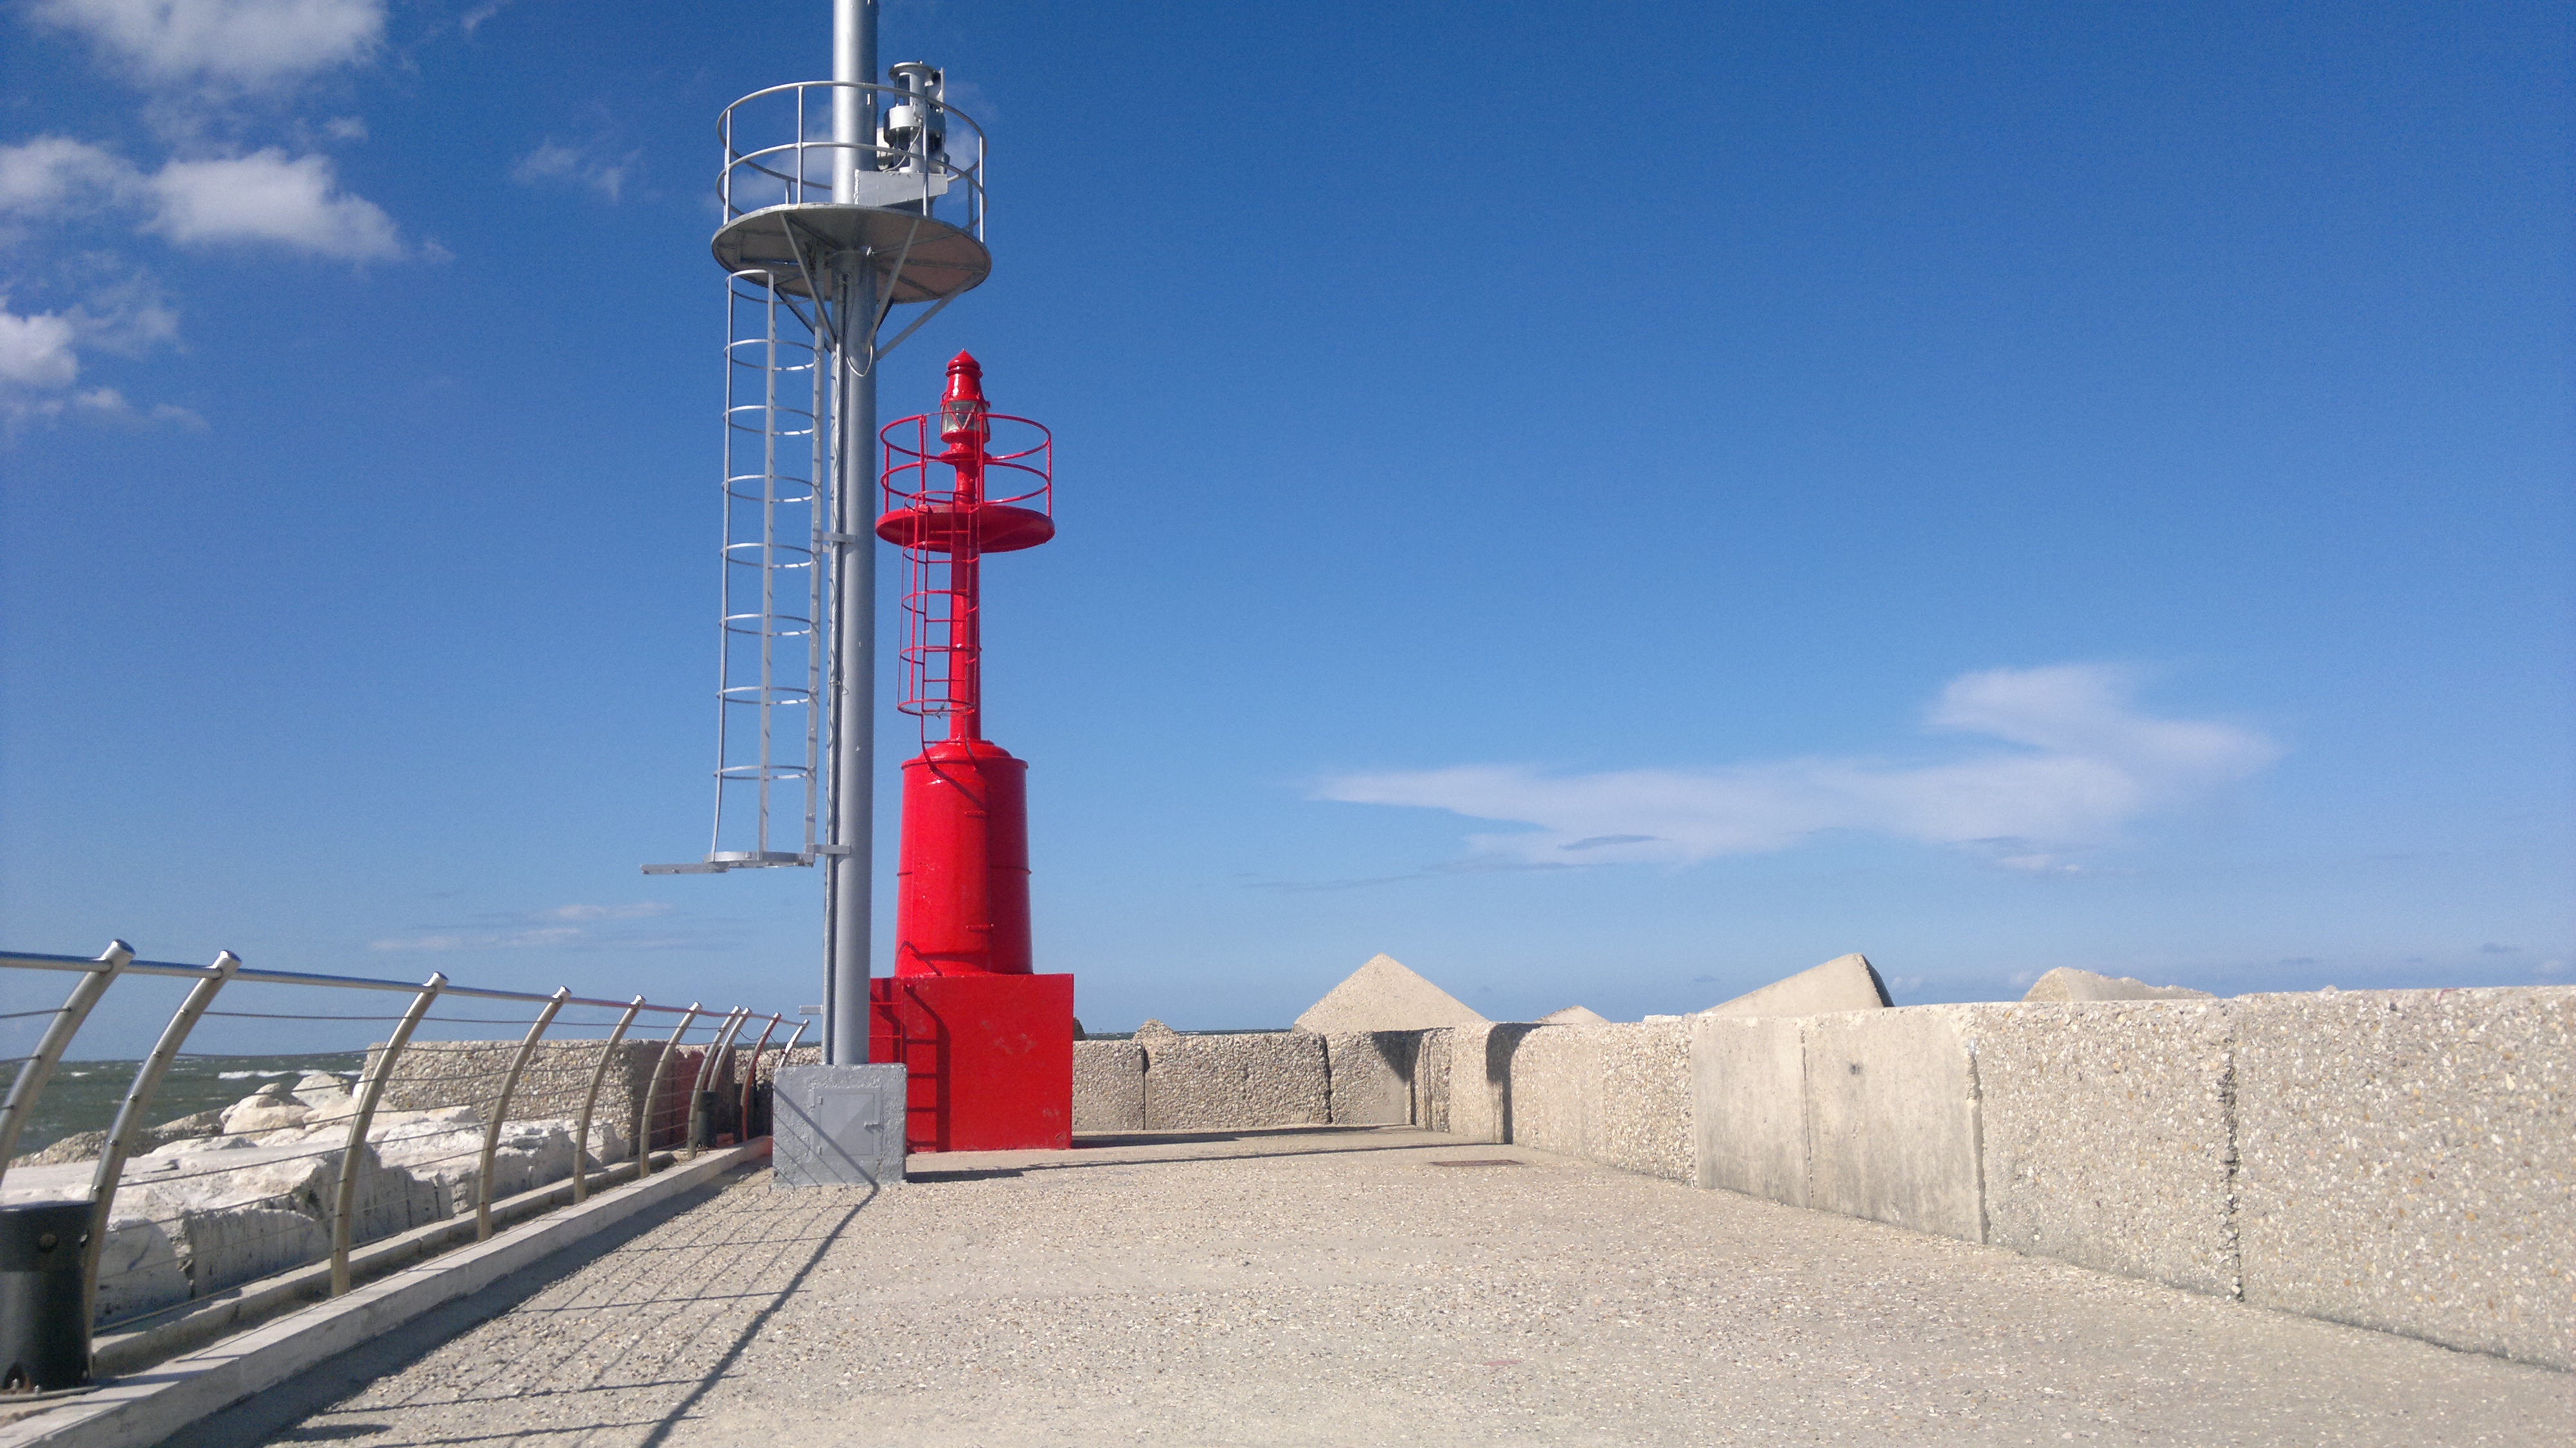
tower